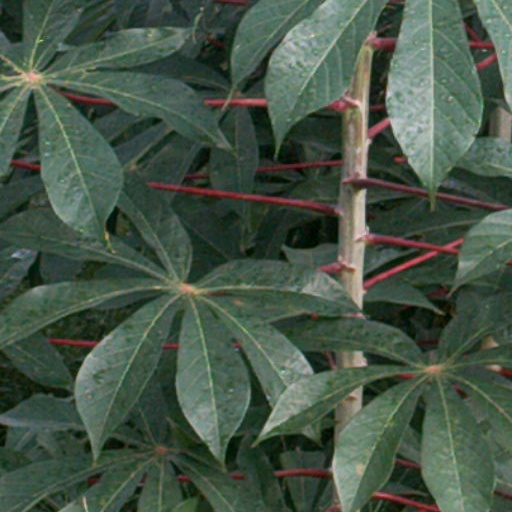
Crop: cassava